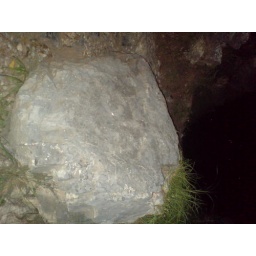
white stone near home